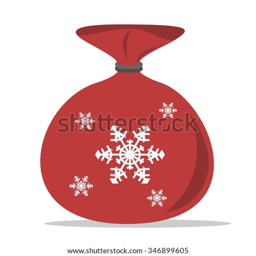
sack of film character with snowflakes .